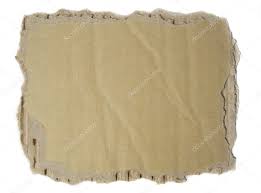
Waste category: cardboard